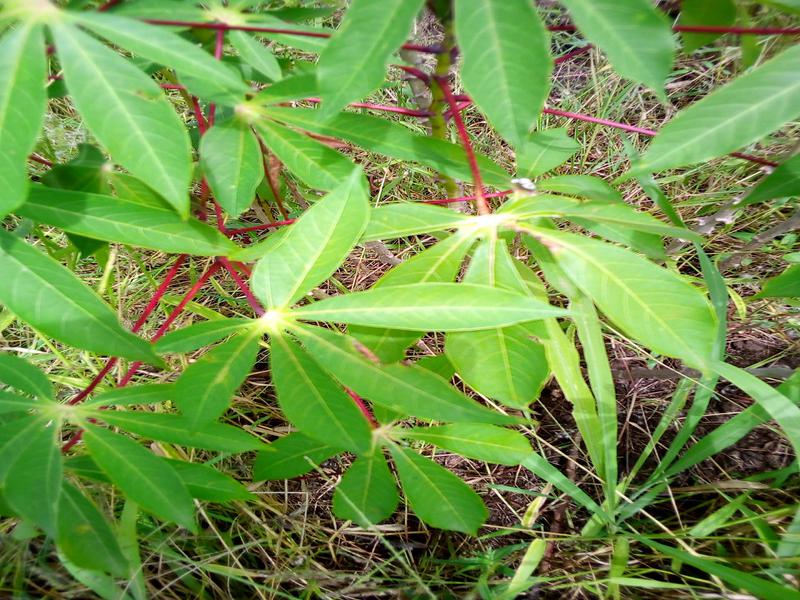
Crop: cassava
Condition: healthy